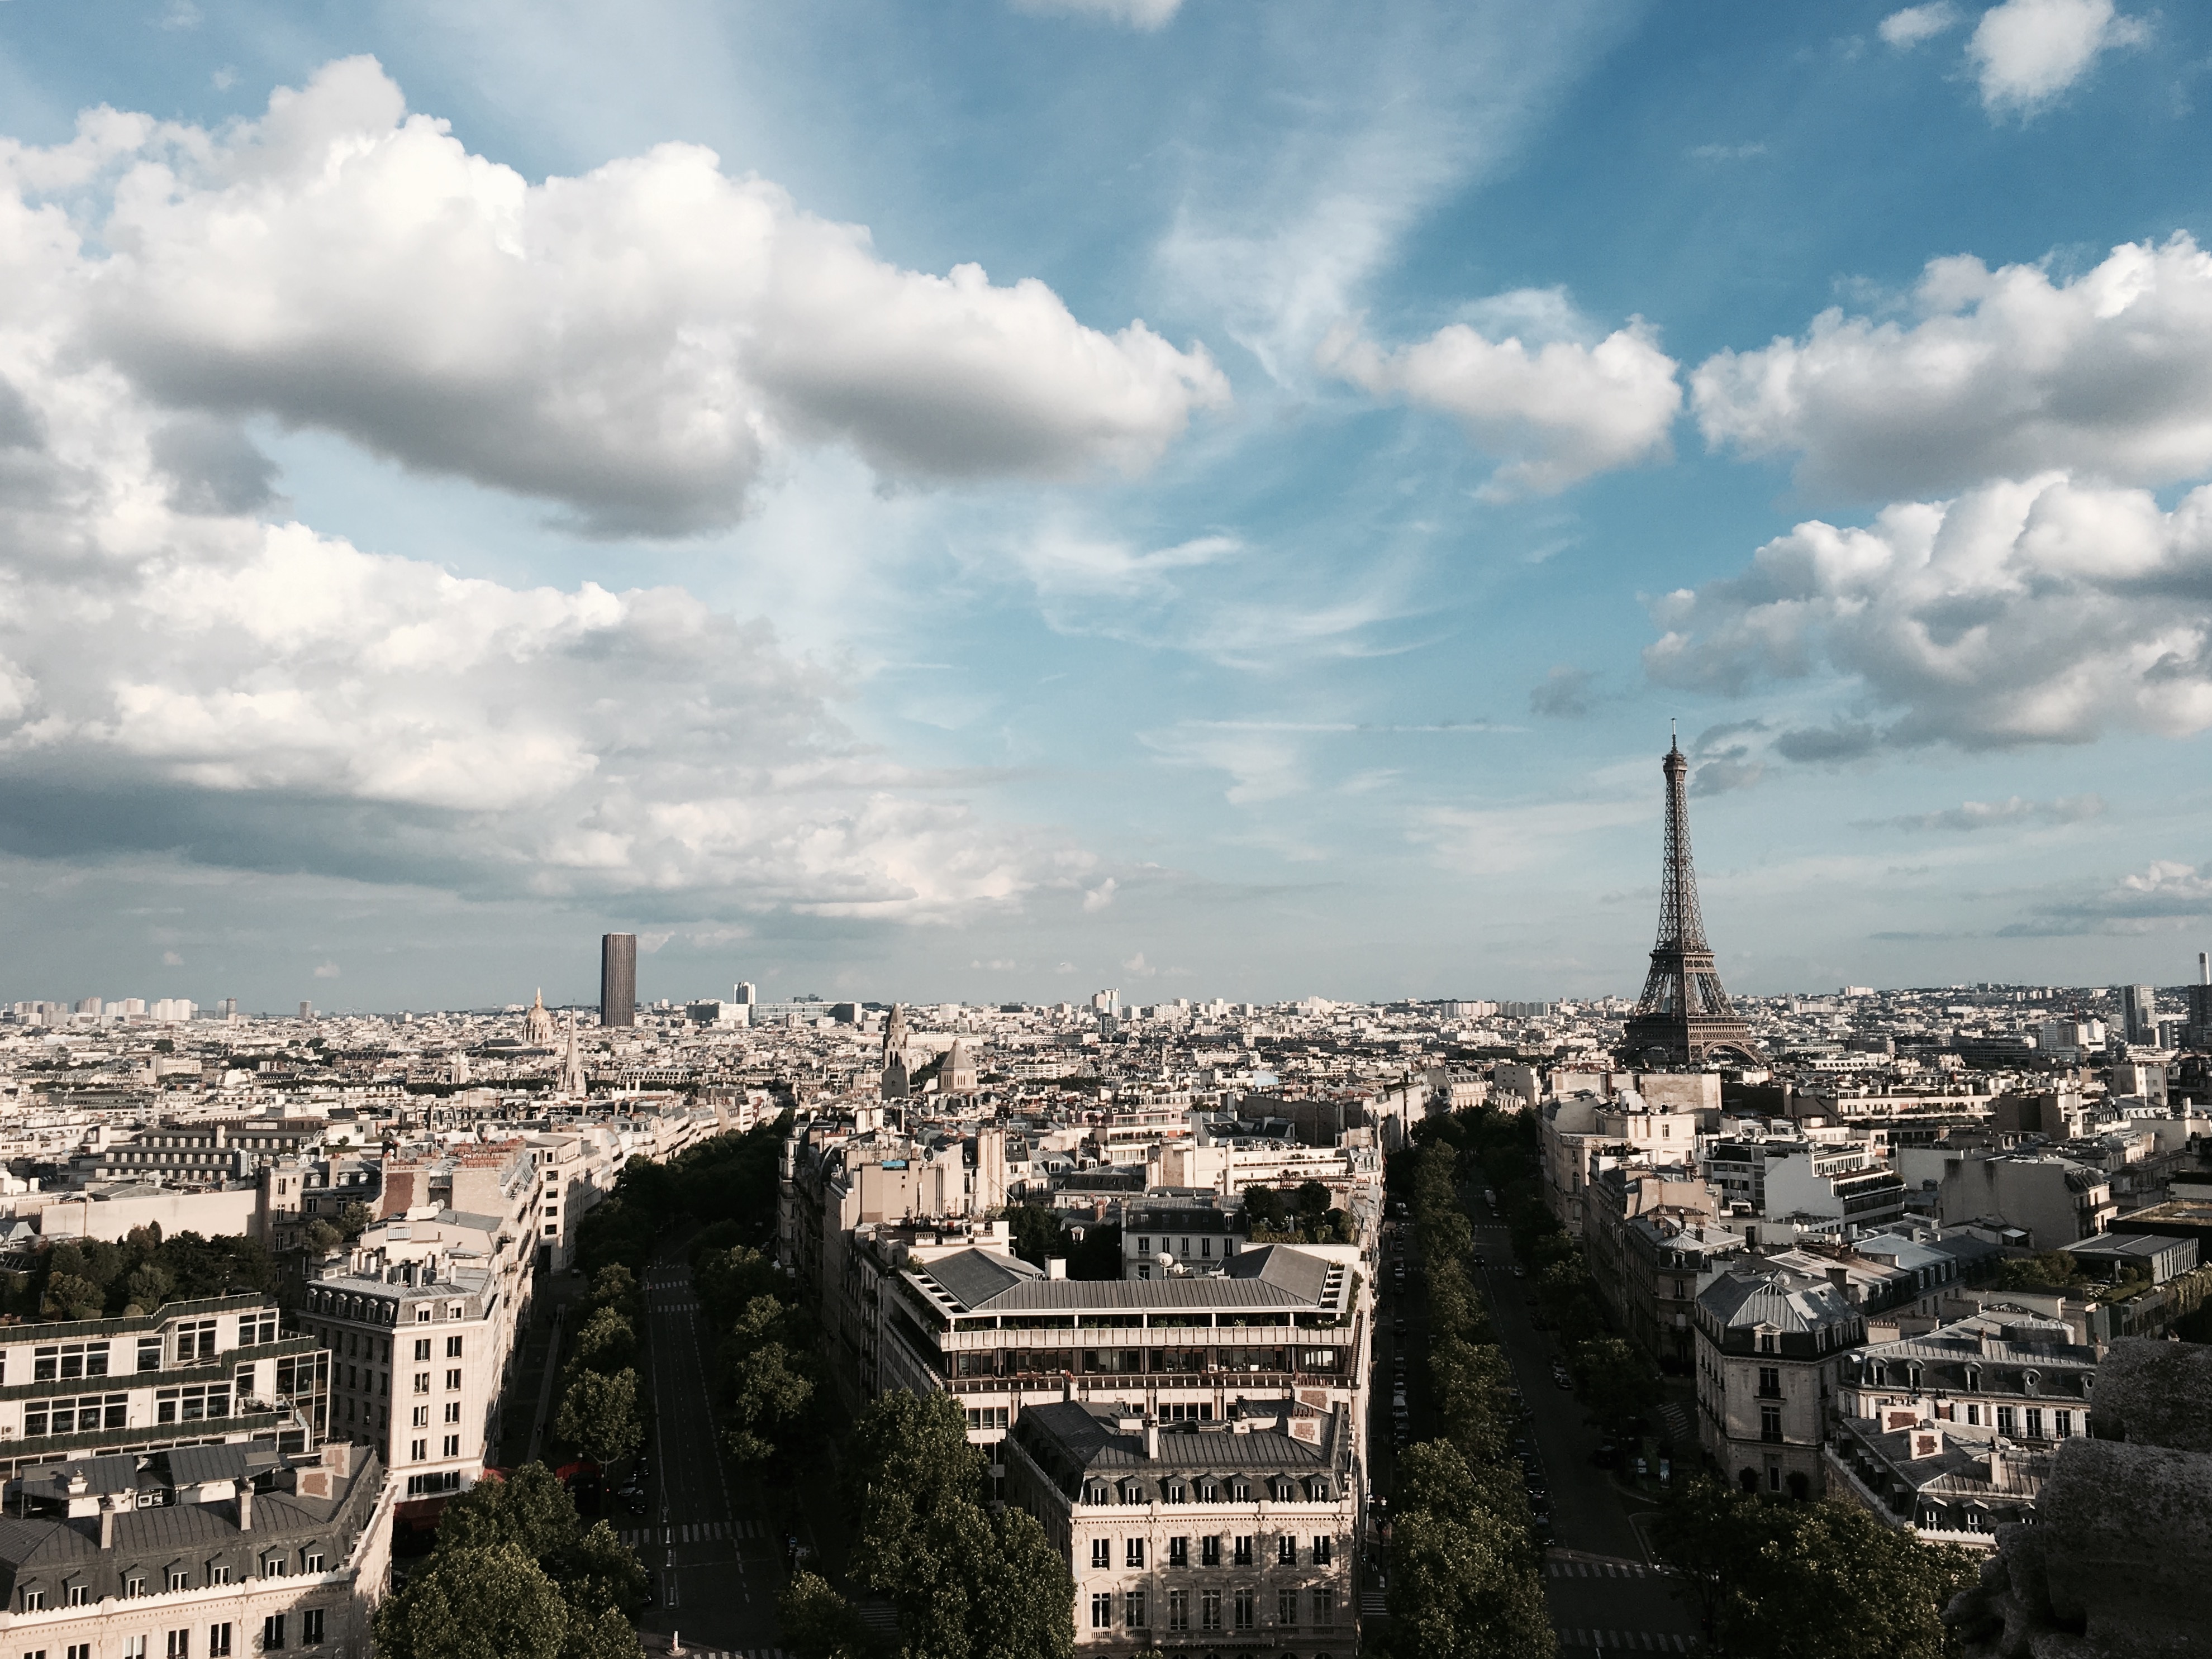
horizon, cloud, sky, skyline, city, skyscraper, cityscape, panorama, tower, landmark, metropolis, urban area, human settlement